Darkstalkers

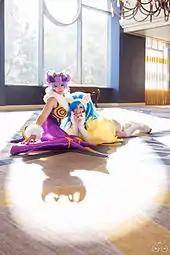
Felicia and Q-Bee cosplayers at FanimeCon 2014 in California

Despite its limited commercial success, "Darkstalkers" was very well received by critics and acquired a sizable cult following. Destructoid's Kyle Mac Gregor described it as "beloved", and IGN's Richard George described it as both "obscure and beloved". According to MTV, although "Darkstalkers" "has developed a loyal fanbase over the years, it was never enough for the developer/publisher to give the series much attention". Including "Darkstalkers" in their list of video game franchises "founded on boobs", GamesRadar US called it "second only to "Final Fantasy" as an object of Japanophilic cosplay figurine collector worship. While the character design in immensely cool, some of the fan art is downright disturbing". Keith Stuart of "The Guardian" ranked the series fourth in his 2012 top list of vampiric video games, citing its "beautiful visuals and superb animation".